Veer-Isha Nu Seemant

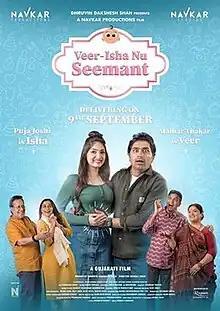
Veer-Isha Nu Seemant official poster

Veer-Isha Nu Seemant is a 2022 Gujarati-language film, directed by Neeraj Joshi starring Malhar Thakar and Puja Joshi. It was produced by Dhruvin Dakshesh Shah and distributed by Rupam Entertainment. It was released on 9 September 2022.